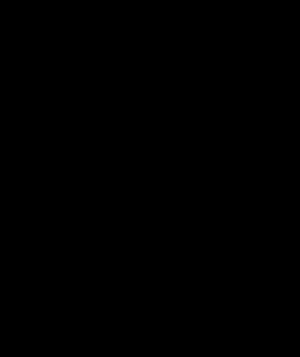
L'univers imaginaire dans lequel se déroulent les jeux vidéo de la série Myst est constitué d'une multitude de mondes parallèles reliés entre eux et dont D'ni est le principal. Cet univers est approfondi dans les autres publications de la franchise, notamment la série de romans, les comics, les guides officiels et la série spin-off de jeu vidéo Uru.
Uru: Ages Beyond Myst est un jeu vidéo d'aventure développé par Cyan Worlds et édité par Ubisoft sur Windows. Il s'agit d'un jeu dérivé de la série Myst.